Monster Energy

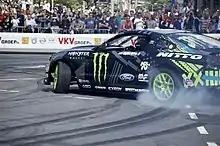
Vaughn Gittin drifting the Monster Energy–sponsored Ford Mustang

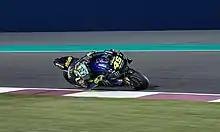
Valentino Rossi riding the Monster Energy–sponsored Yamaha YZR-M1 at the MotoGP winter tests 2020 in Qatar

In December 2016, it was announced that Monster would replace Sprint Corporation as title sponsor of NASCAR's premier series. NASCAR's chief marketing officer cited Monster's "youthful and edgy" brands a driving force behind the deal, . In April 2019, it was reported that NASCAR rejected Monster Energy's offer to extend its sponsorship through 2020 in favor of a new tiered sponsorship model.